Suraj Jagan

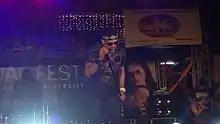
Suraj Jagan performing live at KIIT Law School, Bhubaneswar

Suraj Jagan (born 11 May 1967) is an Indian playback singer, actor and rockstar. He is noted for the song "Give Me Some Sunshine" from the award-winning movie 3 Idiots. The song received the "Best Emerging Male Performer" award in the Max Stardust Award. Jagan's singing career began in 1990, and has included both solo work and as front man for the rock band Dream Out Loud. He has also worked in advertising jingle campaigns, Bollywood playback singing, acting in theatre productions and an acting role in the Bollywood film "Rock On!!" & "Hunterrr".